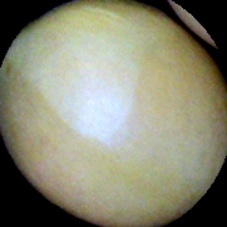
Label: Immature